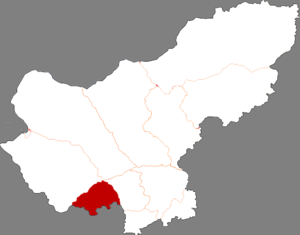
La bannière de Xianghuang est une subdivision administrative de la région autonome de Mongolie-Intérieure en Chine. Elle est placée sous la juridiction de la ligue de Xilin Gol.